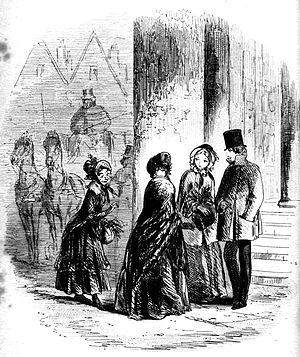
La Maison d'Âpre-Vent, premier des grands romans panoramiques de Charles Dickens, publié entre mars 1852 et septembre 1853, a pour première originalité d'utiliser deux narrateurs, l'un à la troisième personne, rendant compte des démêlés de la loi et du beau monde, l'autre à la première, incarné par Esther Summerson qui raconte son histoire personnelle. Par le stratagème de la double narration, que Paul Schlicke juge « audacieux », Dickens lie, tout en les opposant, l'expérience domestique d'Esther aux grands problèmes publics. Le récit d'Esther culmine en la découverte de ses origines : enfant illégitime d'une aristocrate, Lady Dedlock, abandonnée à sa naissance et élevée par une tante malveillante, cette jeune femme reste peu sûre d'elle-même, accueillant avec gratitude la petite considération qu'elle reçoit de la société patriarcale qui l'entoure. Sa situation reflète celle de la communauté tout entière, que minent des privilèges ancestraux faisant fi de ses aspirations et des besoins du peuple, avec des institutions sclérosées vouant les enfants à l'orphelinat et les habitants aux taudis, tandis qu'une prétendue philanthropie asservit plus qu'elle ne libère ses bénéficiaires.
La Maison d'Âpre-Vent, Bleak House en anglais, publié entre mars 1852 et septembre 1853, est, avec plus de soixante personnages, l'un des plus peuplés des romans de Charles Dickens.
La Maison d'Âpre-Vent, en anglais Bleak House, est le neuvième roman publié par Charles Dickens, d'abord en vingt feuilletons entre mars 1852 et septembre 1853, puis en un volume en 1853.